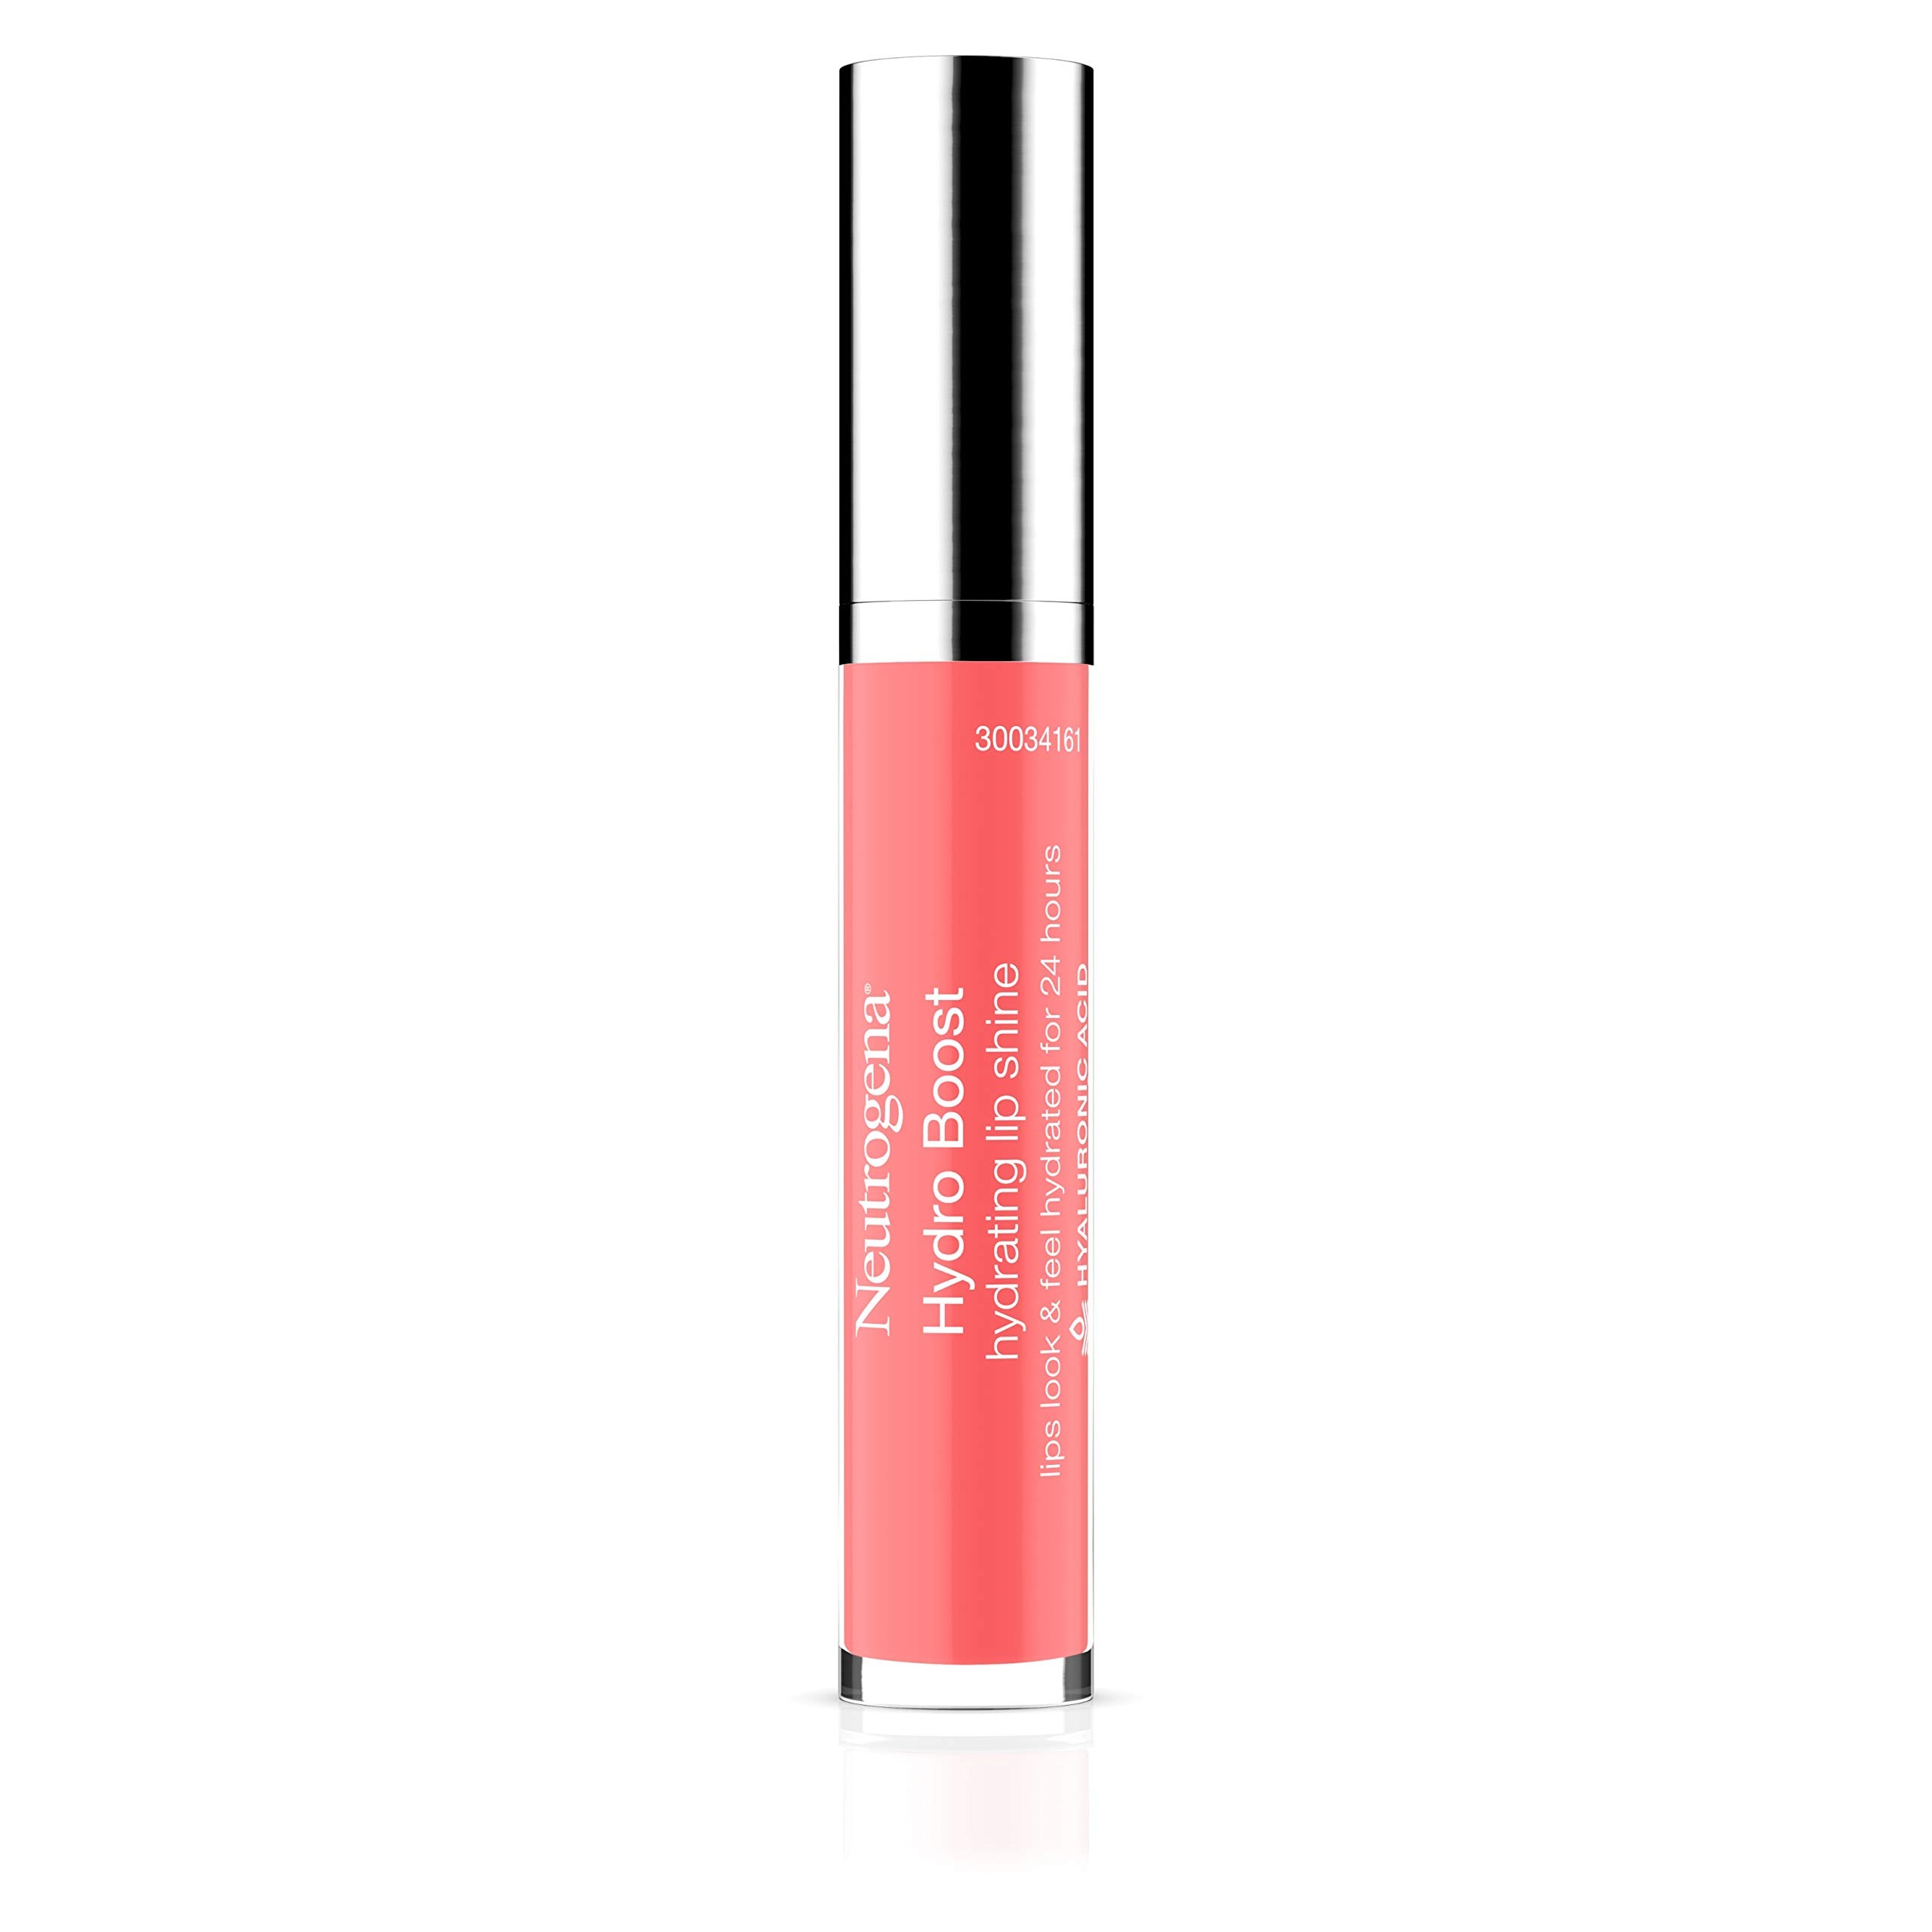
Item Name: Neutrogena Hydro Boost Moisturizing Lip Gloss, Hydrating Non-Stick and Non-Drying Luminous Tinted Lip Shine with Hyaluronic Acid to Soften and Condition Lips, 30 Flushed Coral, 0.10 oz
Bullet Point 1: 0.10-ounce tube of Neutrogena Hydro Boost Moisturizing Tinted Lip Gloss in color Flushed Coral, for a boost of hydration, available in a variety of vibrant and luminous lip colors
Bullet Point 2: Long-lasting lip shine instantly quenches, conditions and soothes even dry lips leaving them feeling and looking hydrated for a full 24 hours while also improving the softness and condition of your lips over time
Bullet Point 3: Versatile lip moisturizer combines the vibrant color of a lipstick with the shine of a lip gloss and the conditioning effect of a lip balm by plumping the look of lips and keeping them looking more supple
Bullet Point 4: High gloss tinted lip gloss is formulated with hyaluronic acid, an ingredient known for its hydrating properties. It is also smooth and comfortable due to its non-sticky, non-drying formula, creating a healthier, smoother, fuller look to your lips
Bullet Point 5: Lip moisturizer is packaged in a convenient tube making it quick and easy to apply using the included wand applicator for on-the-go everyday use, perfect to wear alone or layered over lipstick
Value: 0.1
Unit: oz

Price: 6